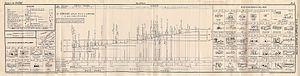
Profil altimètrique de la rivière Semouse entre sa source à Bellefontaine (88) et la commune de Aillevillers (70). Levé par M. Didelin, chef de Brigade nivellement à l'IGN
La Semouse ou Sémouse est une rivière française des départements de la Haute-Saône et des Vosges, et un sous-affluent du Rhône par la Lanterne et la Saône.